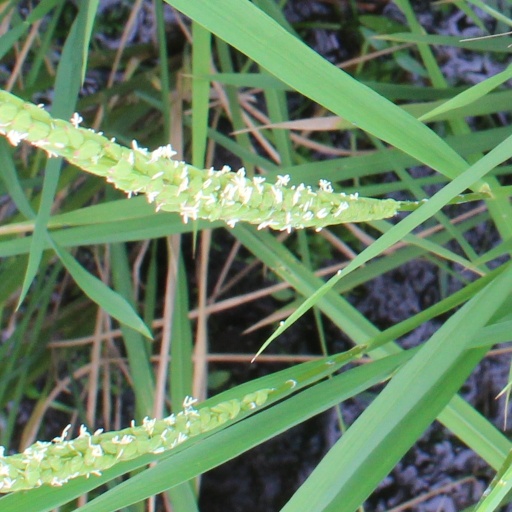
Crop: rice